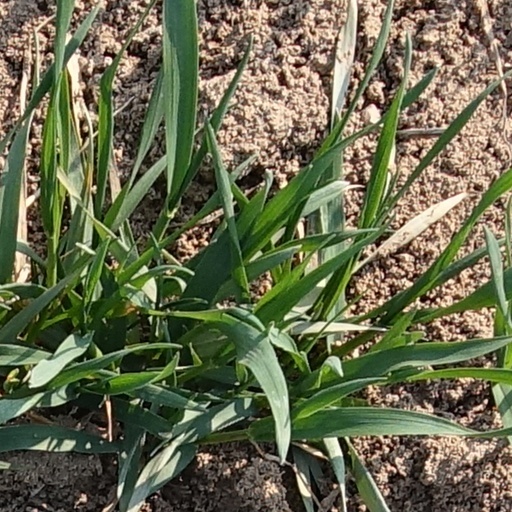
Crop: wheat